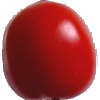
Label: Tomato 4